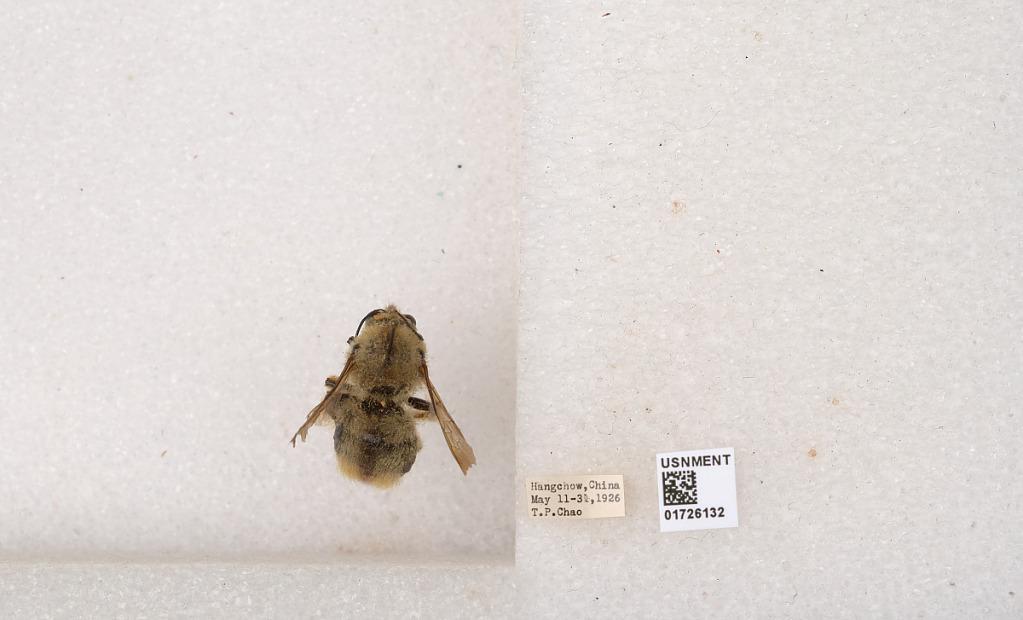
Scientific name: Xylocopa (Mesotrichia) latipes (Drury)
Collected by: T. Chao
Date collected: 1926-5-11
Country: China
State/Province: Zhejiang
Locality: Hangchow